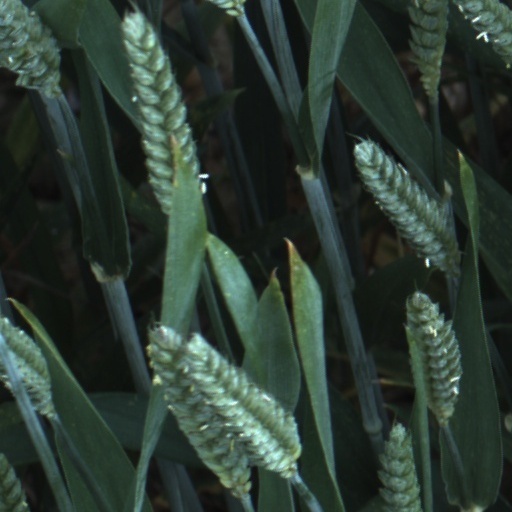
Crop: wheat